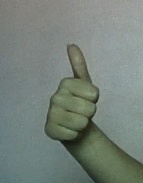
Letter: aleff